Fabry–Pérot interferometer

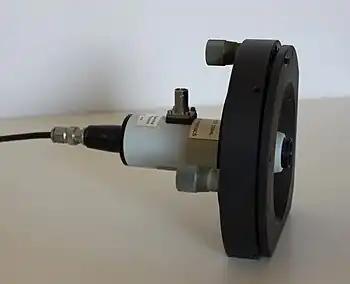
A commercial Fabry–Pérot device

Telecommunications networks employing wavelength division multiplexing have add-drop multiplexers with banks of miniature tuned fused silica or diamond etalons. These are small iridescent cubes about 2 mm on a side, mounted in small high-precision racks. The materials are chosen to maintain stable mirror-to-mirror distances, and to keep stable frequencies even when the temperature varies. Diamond is preferred because it has greater heat conduction and still has a low coefficient of expansion. In 2005, some telecommunications equipment companies began using solid etalons that are themselves optical fibers. This eliminates most mounting, alignment and cooling difficulties.